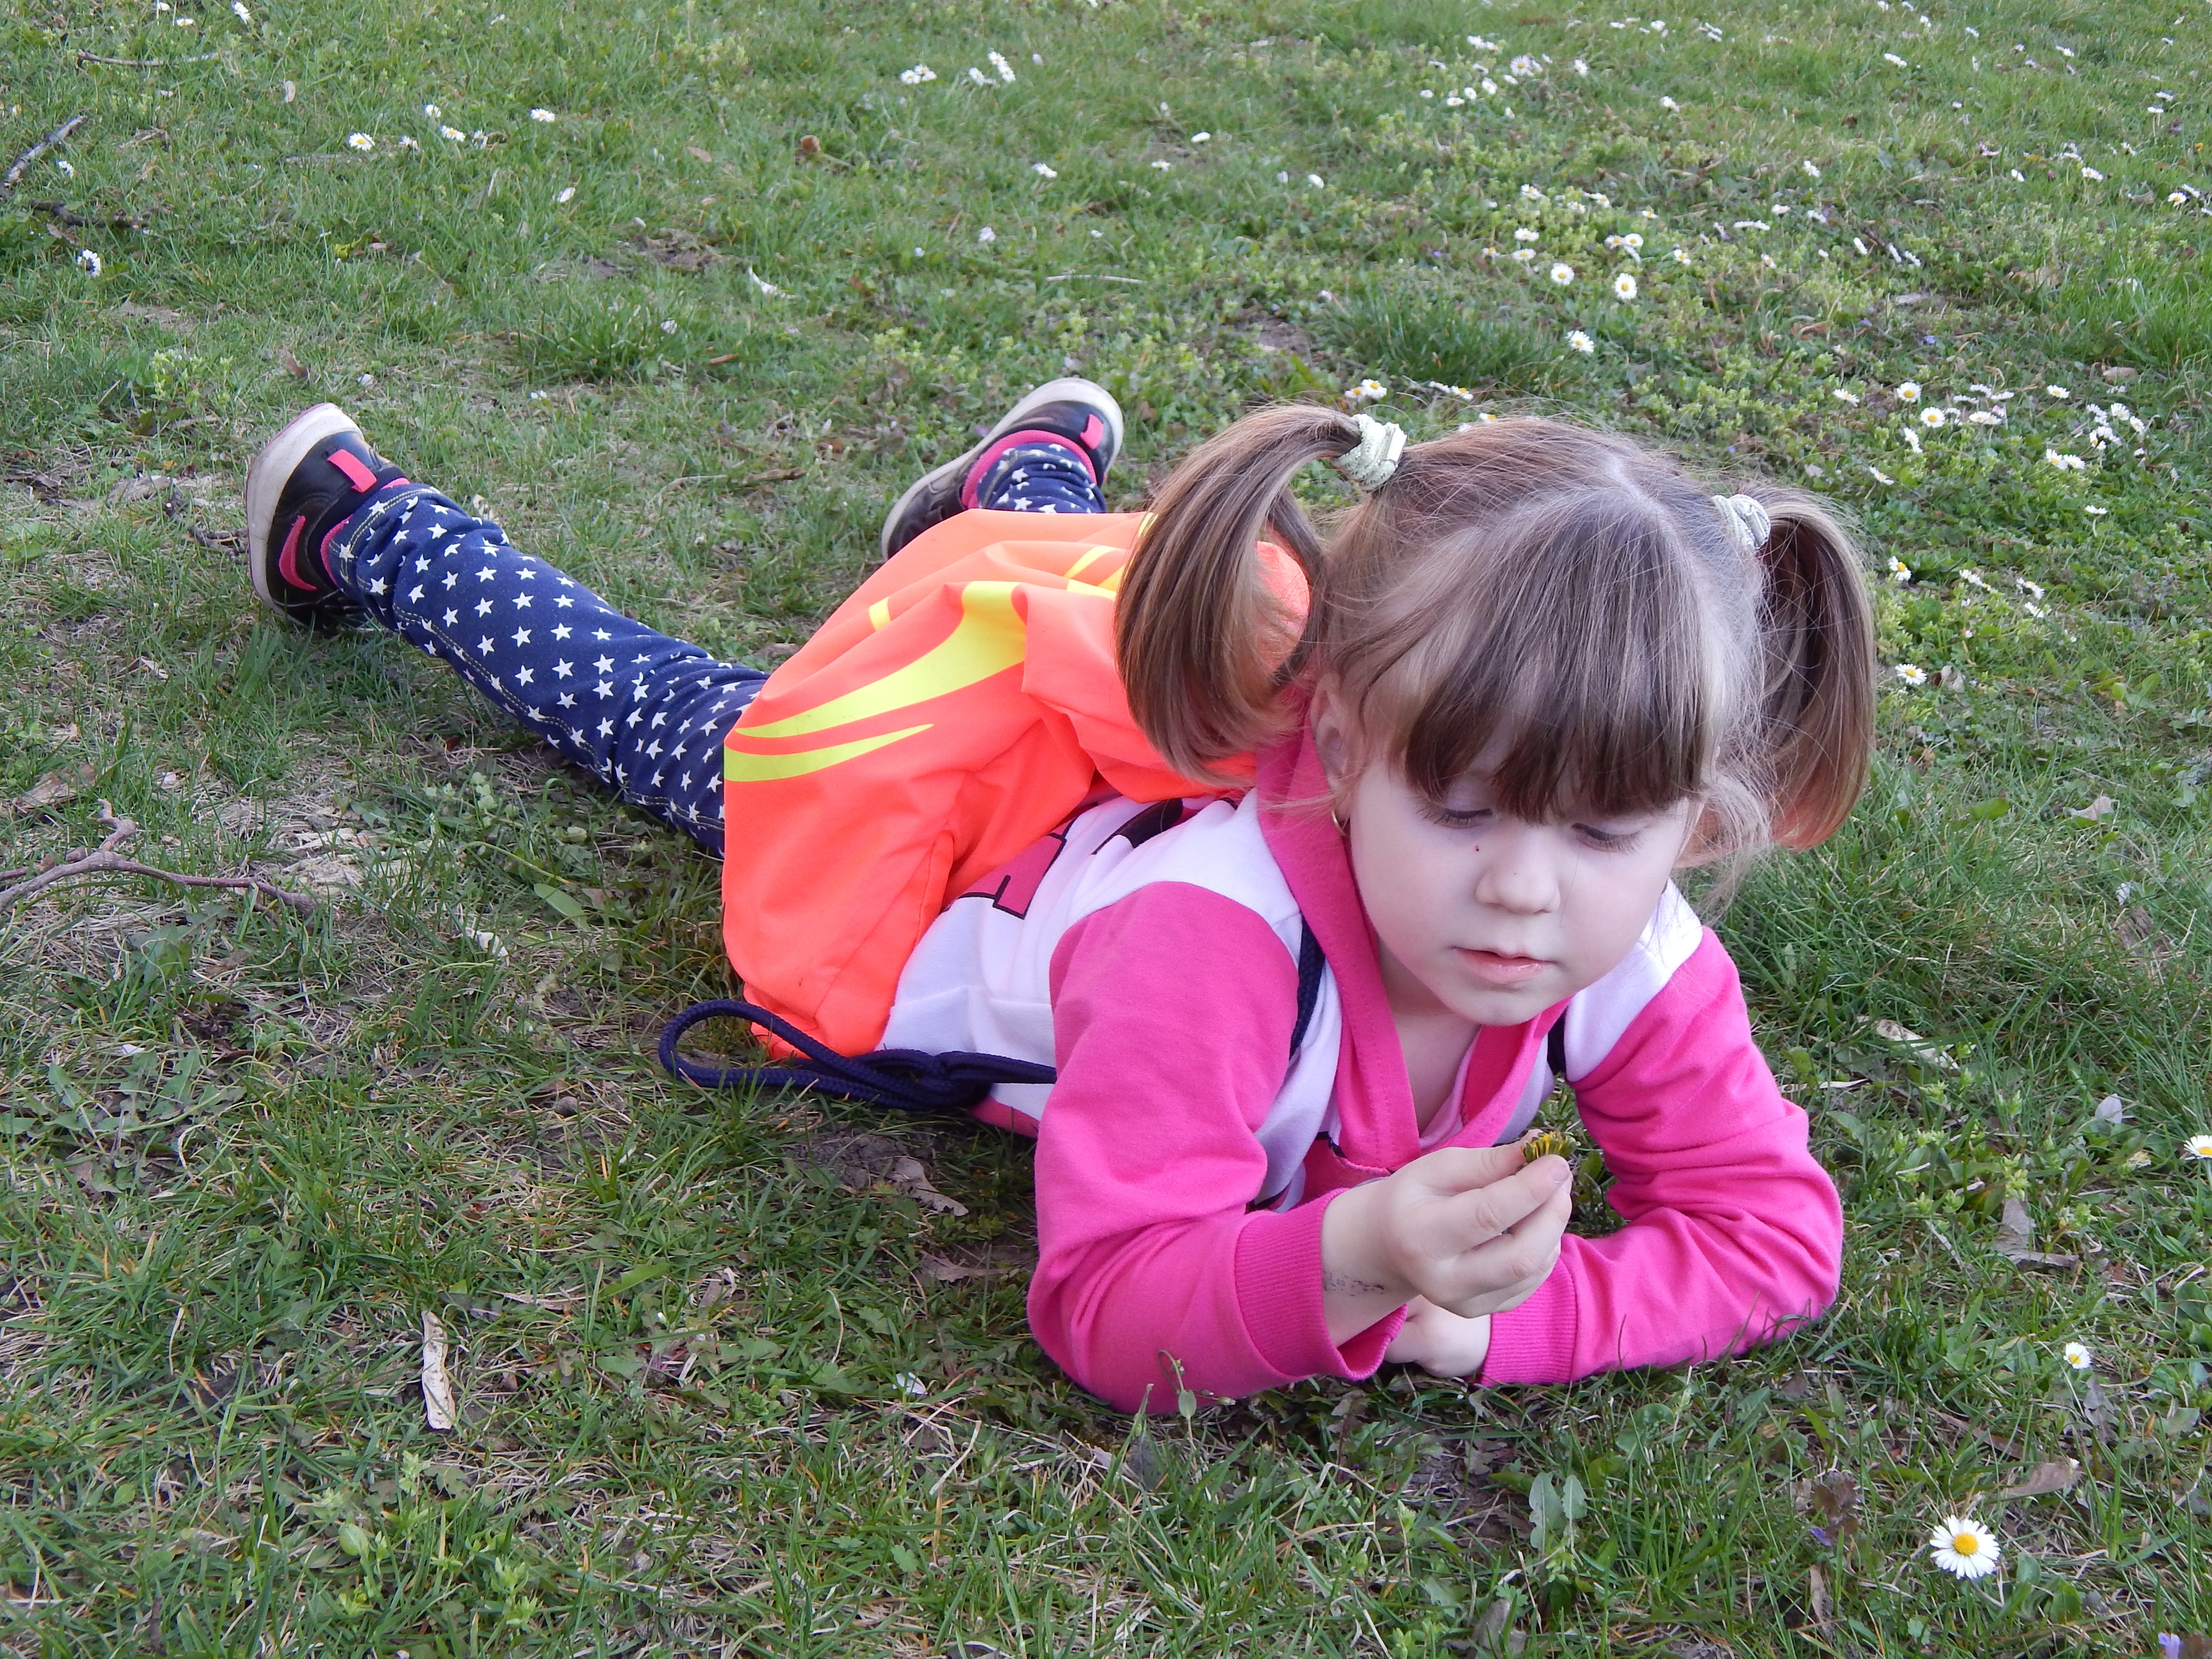
grass, person, people, lawn, play, spring, child, fun, toddler, sister, baby girl, adelka, human positions